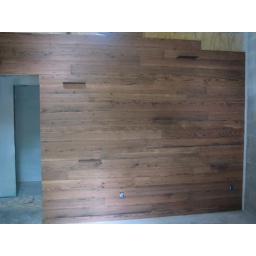
We ran the siding boards horizontally on both sides of the partition wall in the master bedroom and bath.